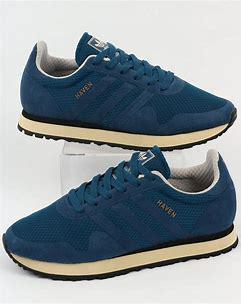
Brand: Adidas
Model: Haven